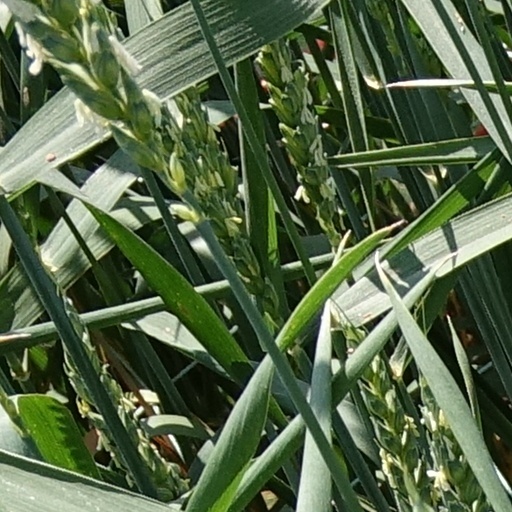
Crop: wheat